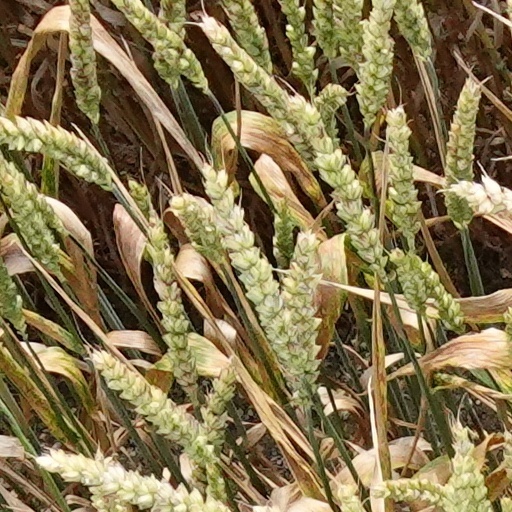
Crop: wheat